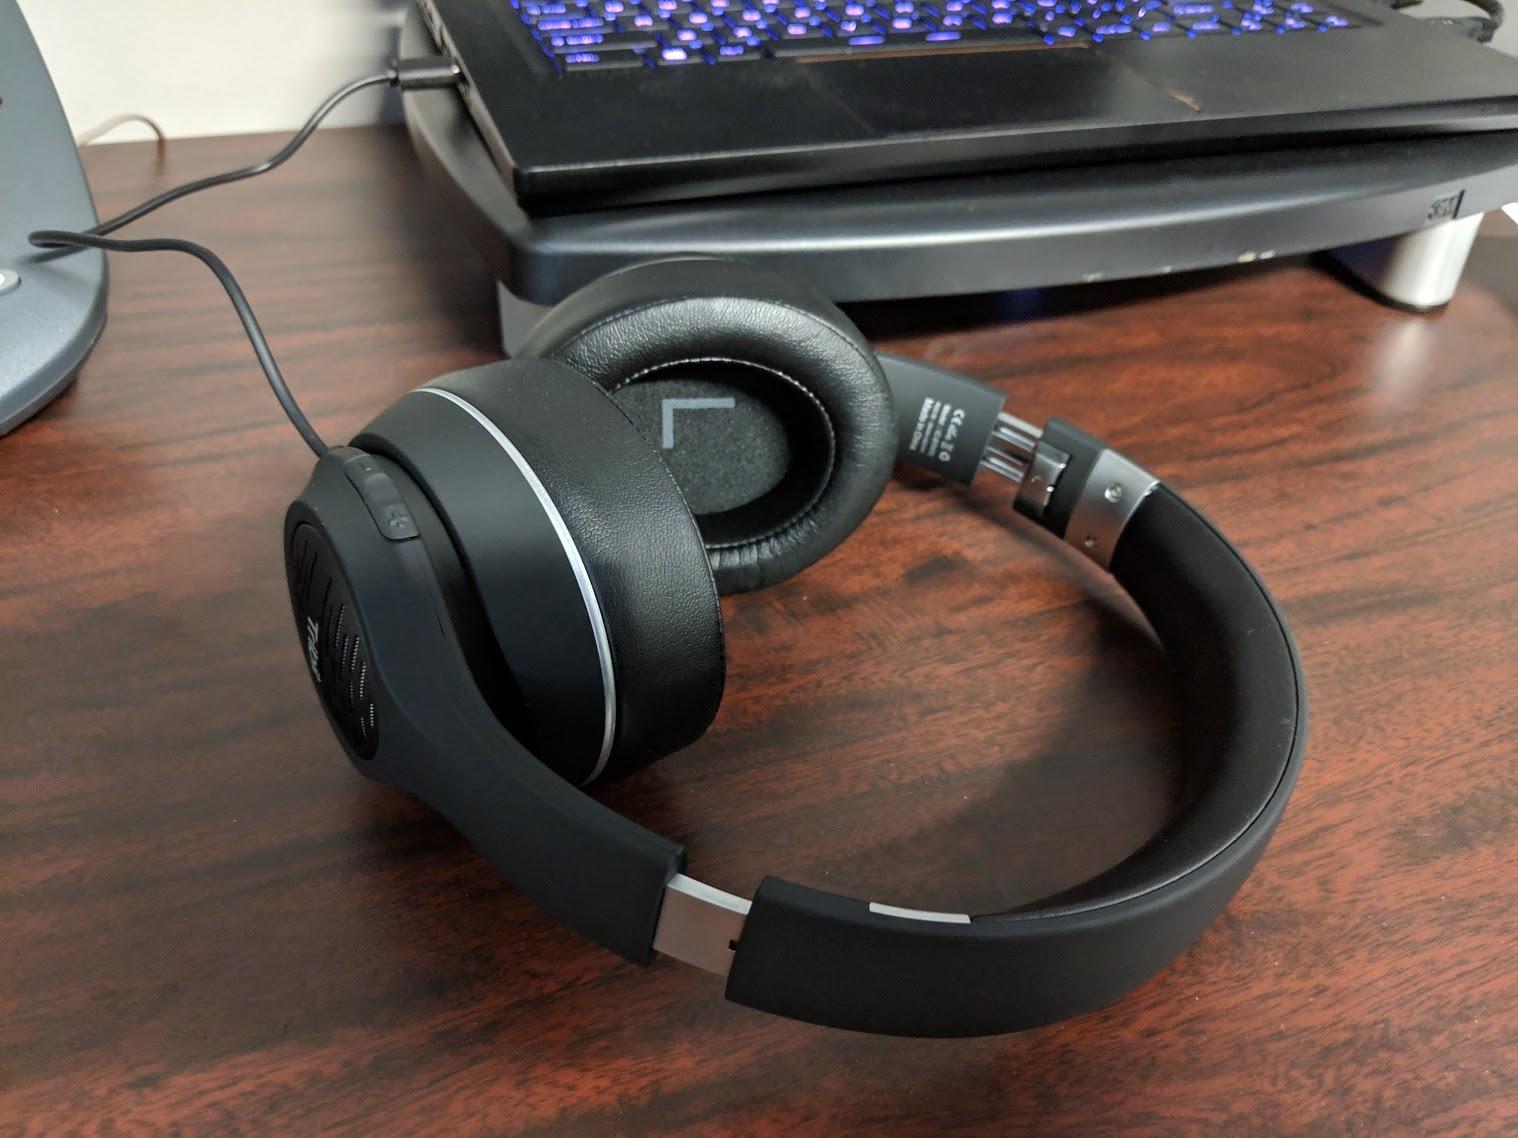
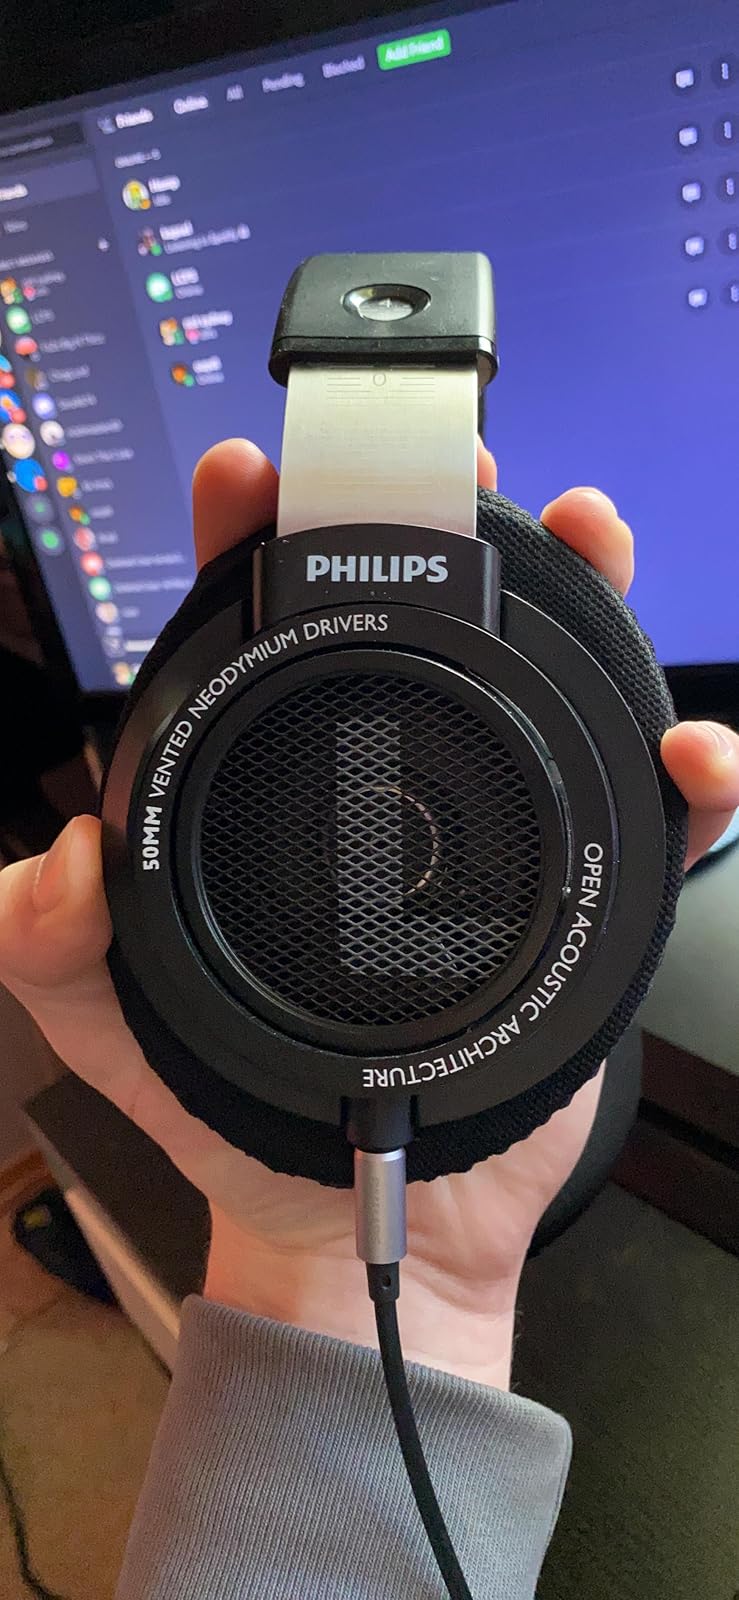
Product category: headphones
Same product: no